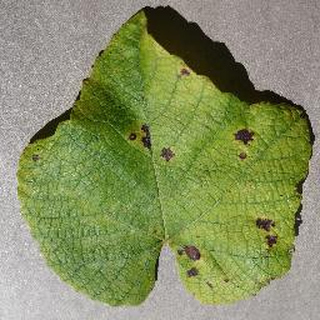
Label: grape_leaf_blight